VXS-1

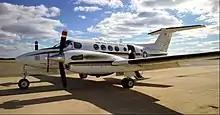
The RC-12M is a medium-altitude, medium endurance aircraft modified to rapidly integrate science and technology projects.

Located on board the Naval Air Station Patuxent River, Maryland, VXS-1 is responsible for the training, qualifications, and proficiency of all assigned personnel, as well as the maintenance of the research aircraft, and detachment coordination.